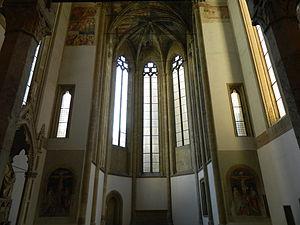
Santa Maria Donna Regina Vecchia est une église de Naples, en Italie. Elle s'appelle Vecchia pour la distinguer de l'église plus récente et adjacente de Santa Maria Donna Regina Nuova.